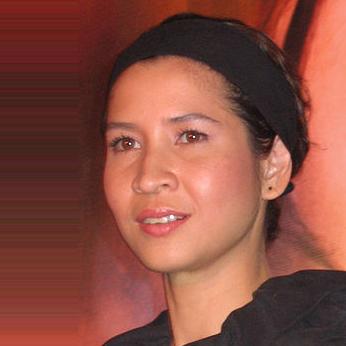
Age: 35